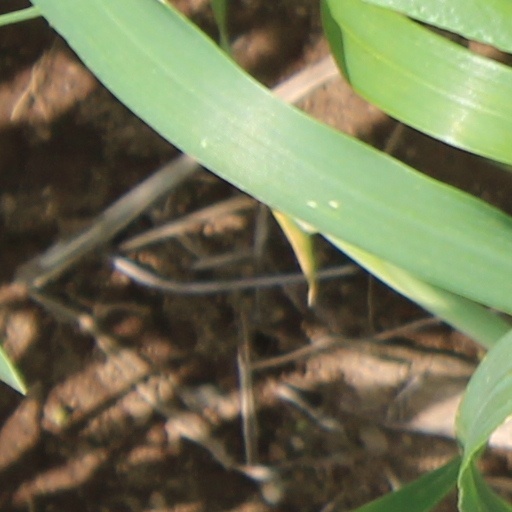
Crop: wheat